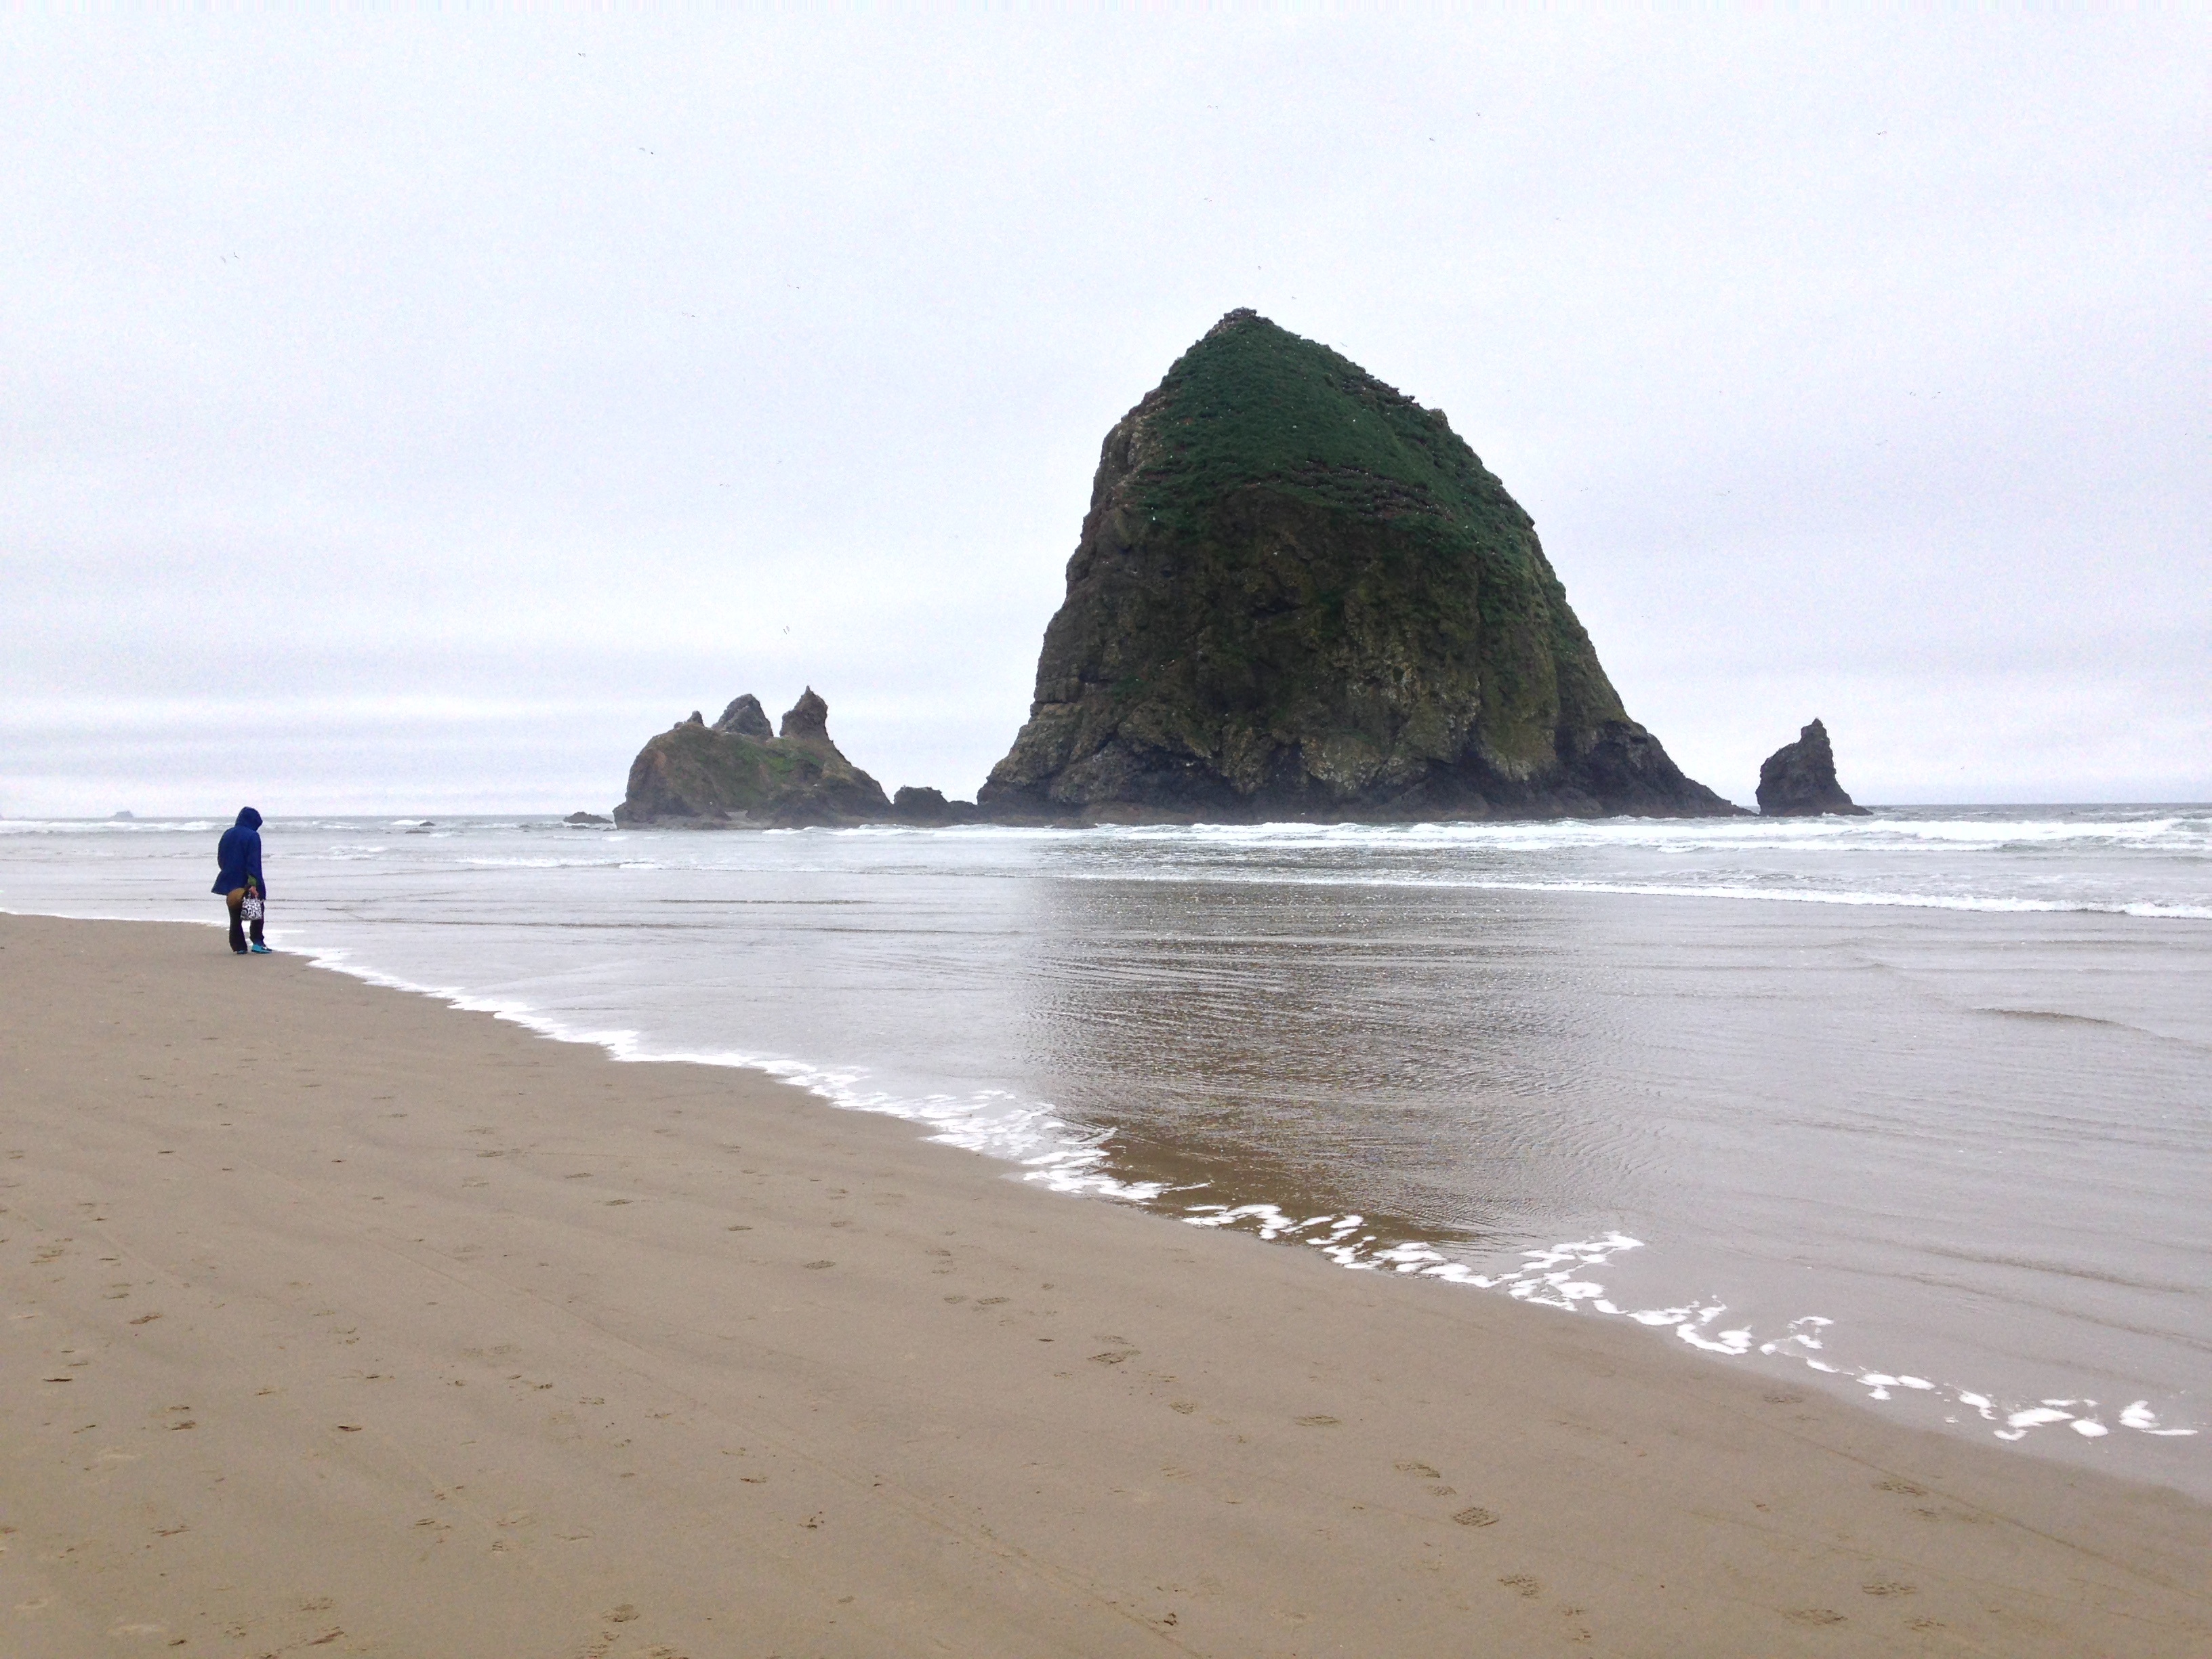
beach, sea, coast, sand, rock, ocean, shore, wave, cliff, bay, terrain, material, body of water, cape, wind wave